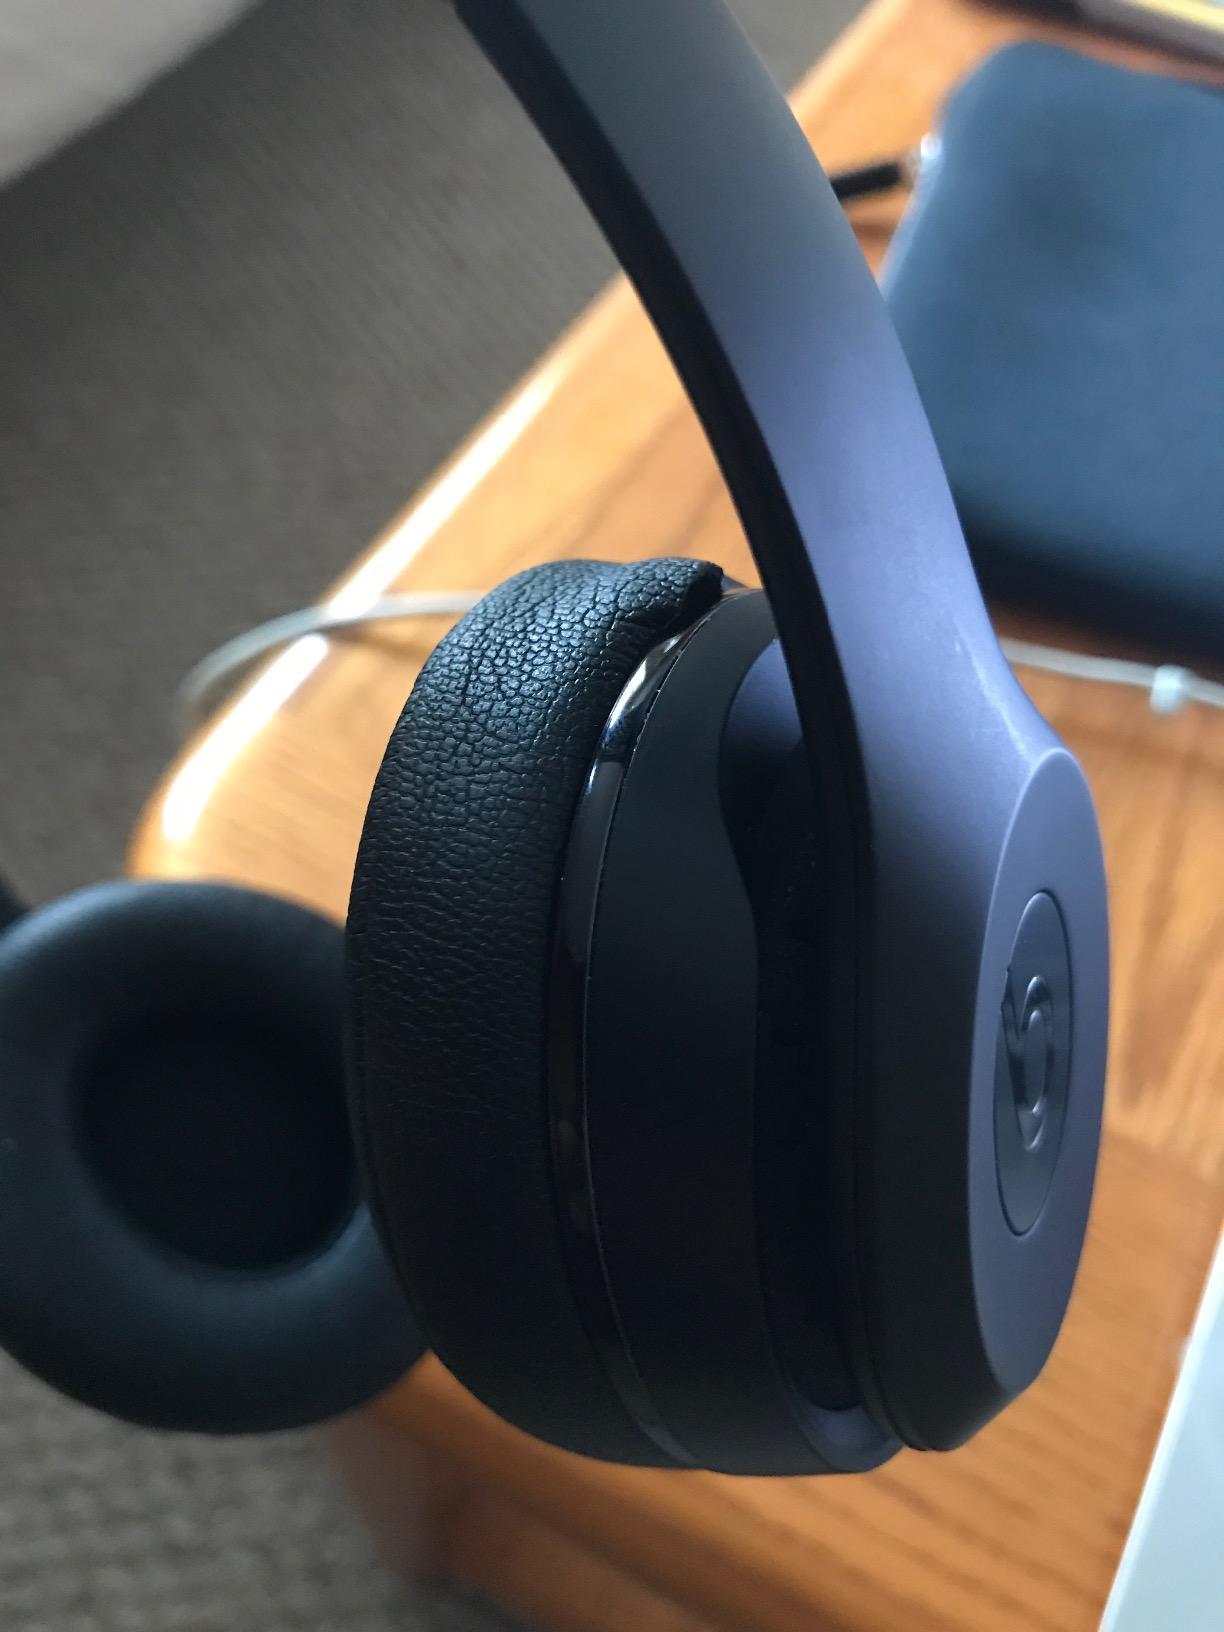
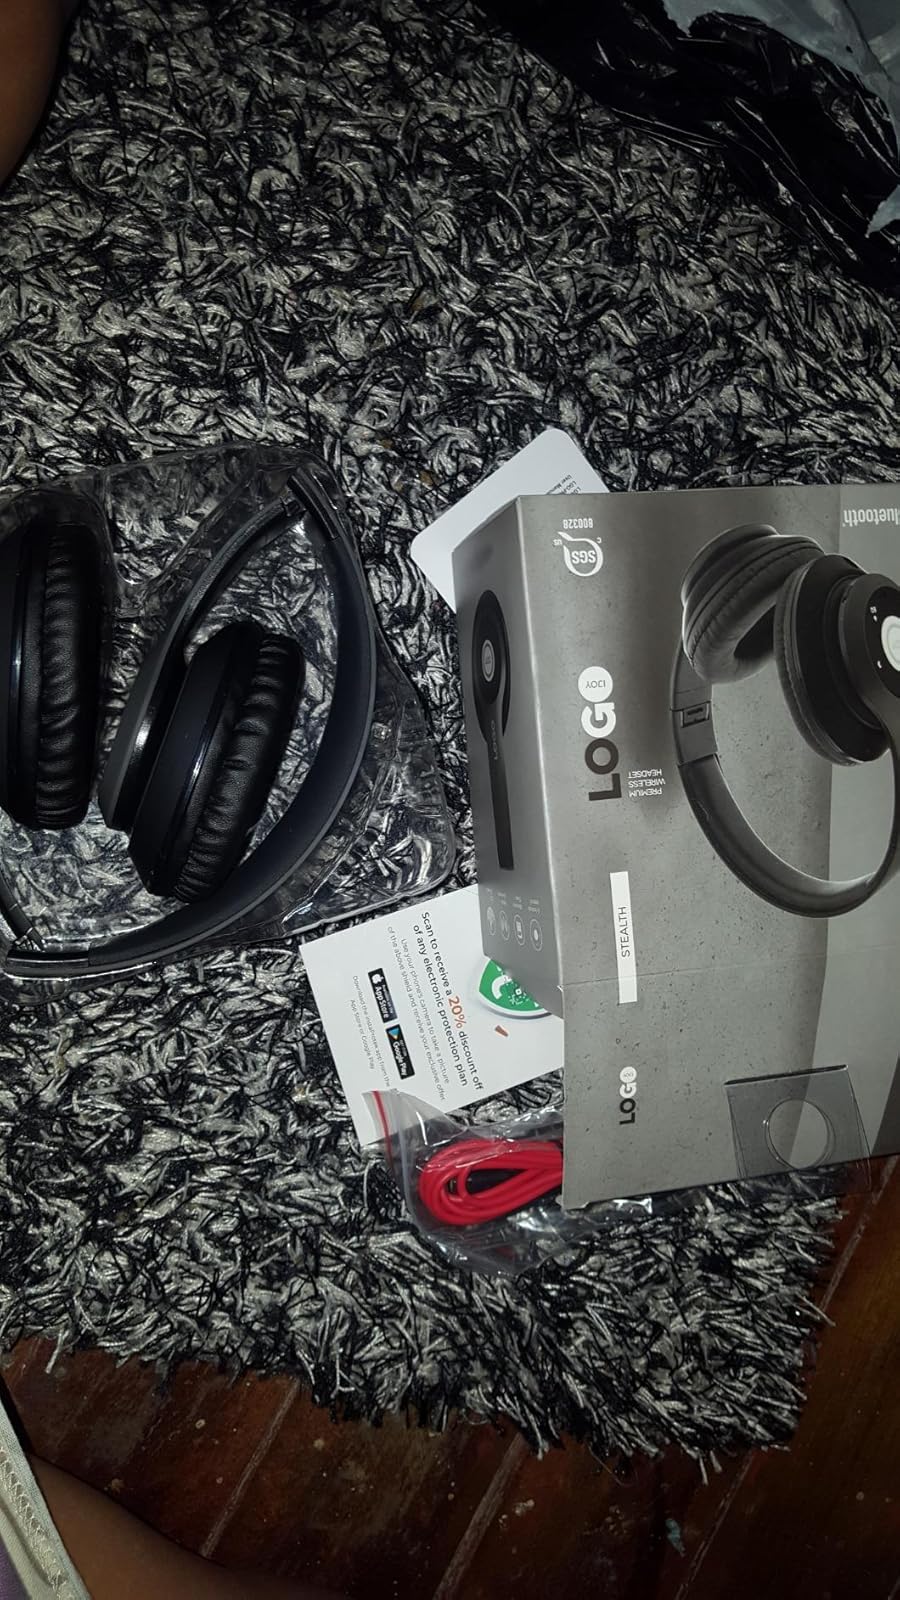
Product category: headphones
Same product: no